Dakota Access Pipeline protests

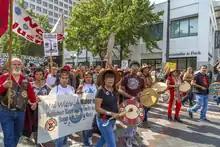
Seattle Stands with Standing Rock! - peaceful march and rally held in Seattle in September 2016. Indigenous drummers, activists from numerous Native nations, and diverse supporters march in solidarity.

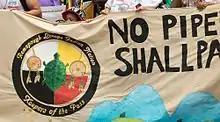
Dakota Access Pipeline protestors at March for a Clean Energy Revolution, Philadelphia, July 2016

Sacred Stone Camp was founded by Standing Rock's Historic Preservation Officer, LaDonna Brave Bull Allard, on April 1, 2016, as a center for cultural preservation and spiritual resistance to the Dakota Access pipeline. In the spring and early summer of 2016, Allard and other Indigenous leaders focused on media outreach, resulting in tribal delegations and individuals coming to stand with them from all over the country and—eventually—the world. As the numbers grew beyond what the land could support, an overflow camp was also established nearby, which came to be known as the "Očhéthi Šakówiŋ" camp (the Lakȟótiyapi name for the Great Sioux Nation or Seven Fires Council). In September, Allard said that 26 of the 380 archaeological sites that face desecration along the pipeline route are held sacred to the Sioux Nations, the Arikara, the Mandan, and the Northern Cheyenne, comparing the pipeline's construction through said sites to genocide.